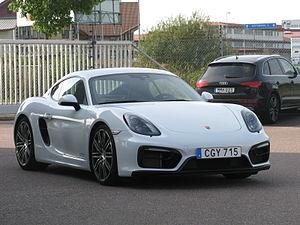
La Porsche Cayman est un modèle d'automobile sportive produit par le constructeur automobile allemand Porsche depuis 2005 sur la base de la Porsche Boxster. Il a eu droit à une deuxième génération, présente depuis 2013. Elle a été au fil du temps déclinée en plusieurs versions : S, R, GTS et GT4, privilégiant plus ou moins la sportivité et les performances.